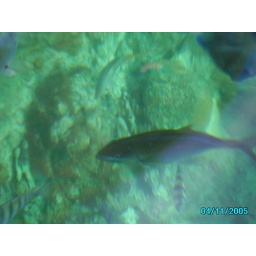
A view of the fish in the water from our dinghy